Chesed Shel Emeth Cemetery

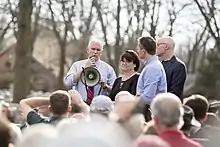
Vice President Mike Pence speaks to family members and volunteers during his visit to the Chesed Shel Emeth Cemetery in 2017.

On the morning of February 20, 2017, a vandal toppled, overturned, and dismembered 154 gravestones at the cemetery. The headstones, many marking graves from the 1920s through 1940s, were made of granite, marble, and other materials, and hand-carved in English, Hebrew, or Yiddish.